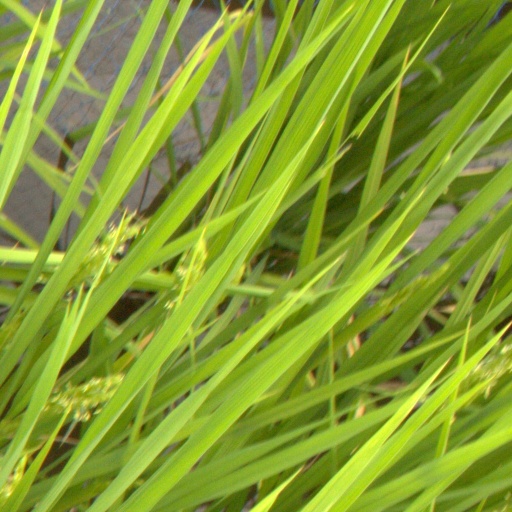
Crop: rice